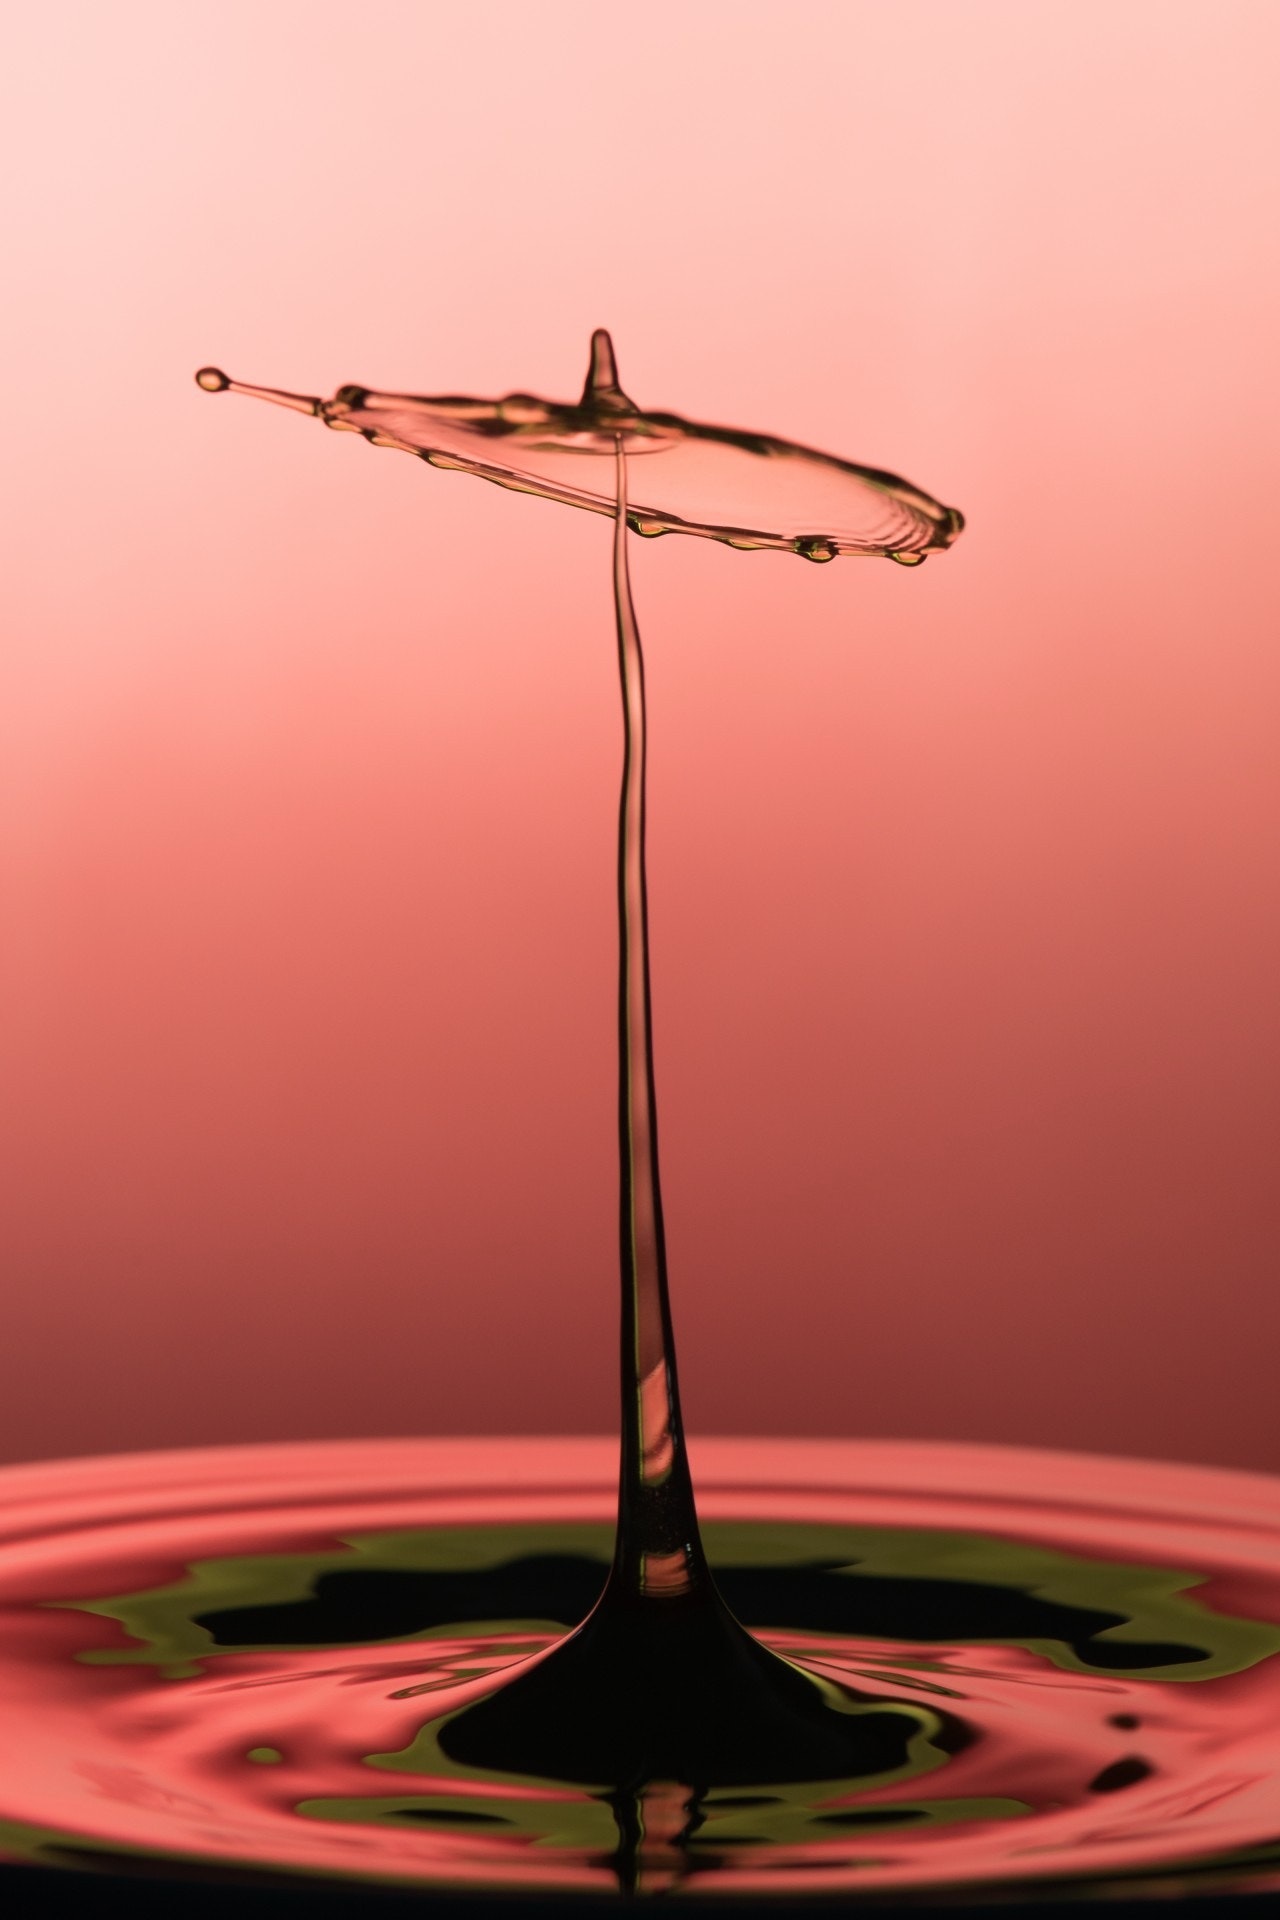
drop, water, liquid, pink, sky, still life photography, fluid, macro photography